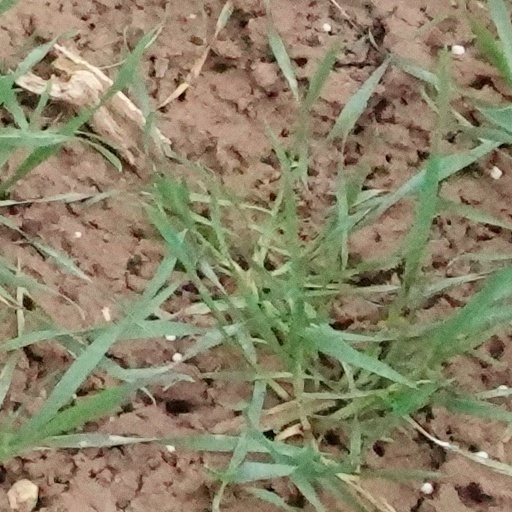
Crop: wheat